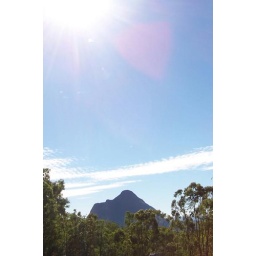
The glass house mountains in Australia.